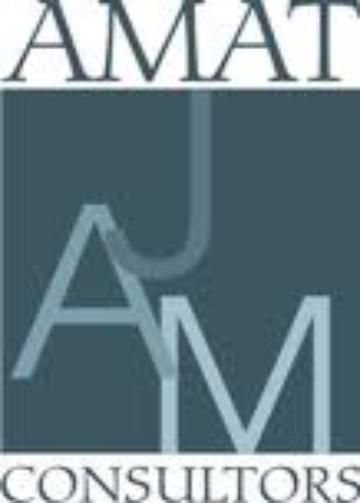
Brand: AMAT
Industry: Others